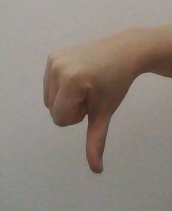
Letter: waw